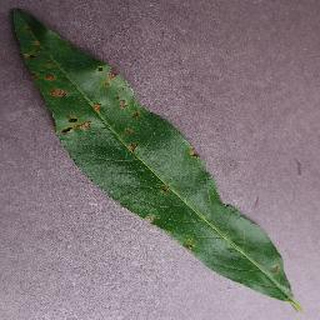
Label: peach_bacterial_spot